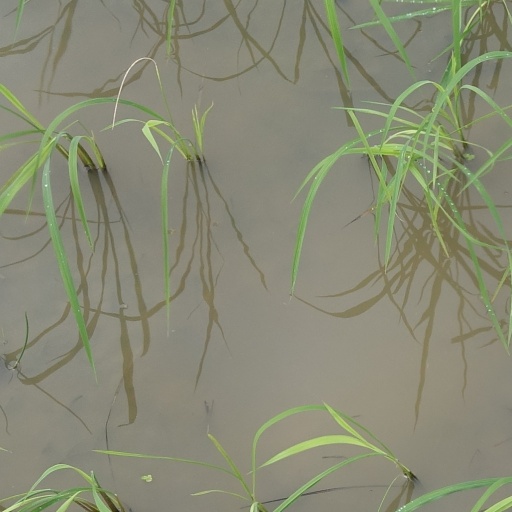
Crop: rice